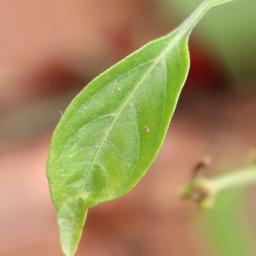
Label: healthy